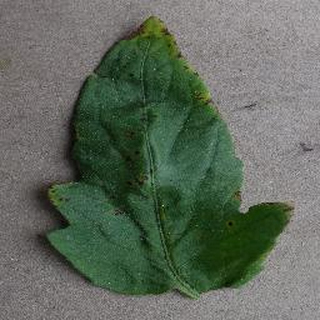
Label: tomato_bacterial_spot